Geezer Butler

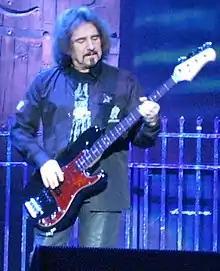
Butler performing with Heaven & Hell in 2007

After Black Sabbath fired Osbourne in 1979, Butler also briefly left the band to deal with the divorce from his first wife. The 1980 album "Heaven and Hell" was recorded with bassist Craig Gruber but Butler returned to the band at the last minute and re-recorded the bass parts prior to release. He again left the band in 1984 after touring in support of their 1983 album, "Born Again", although he returned months later as the band attempted a comeback with vocalist David Donato.